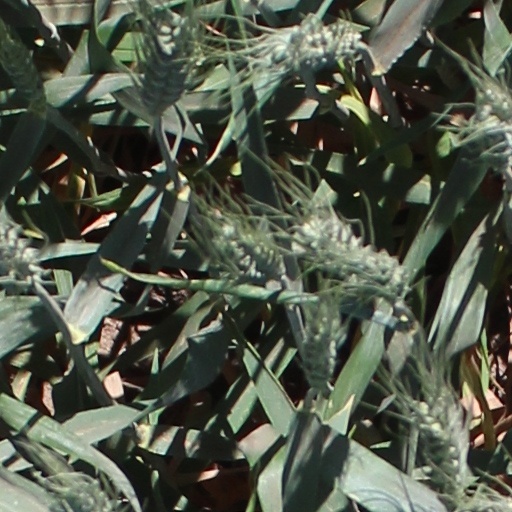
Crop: wheat